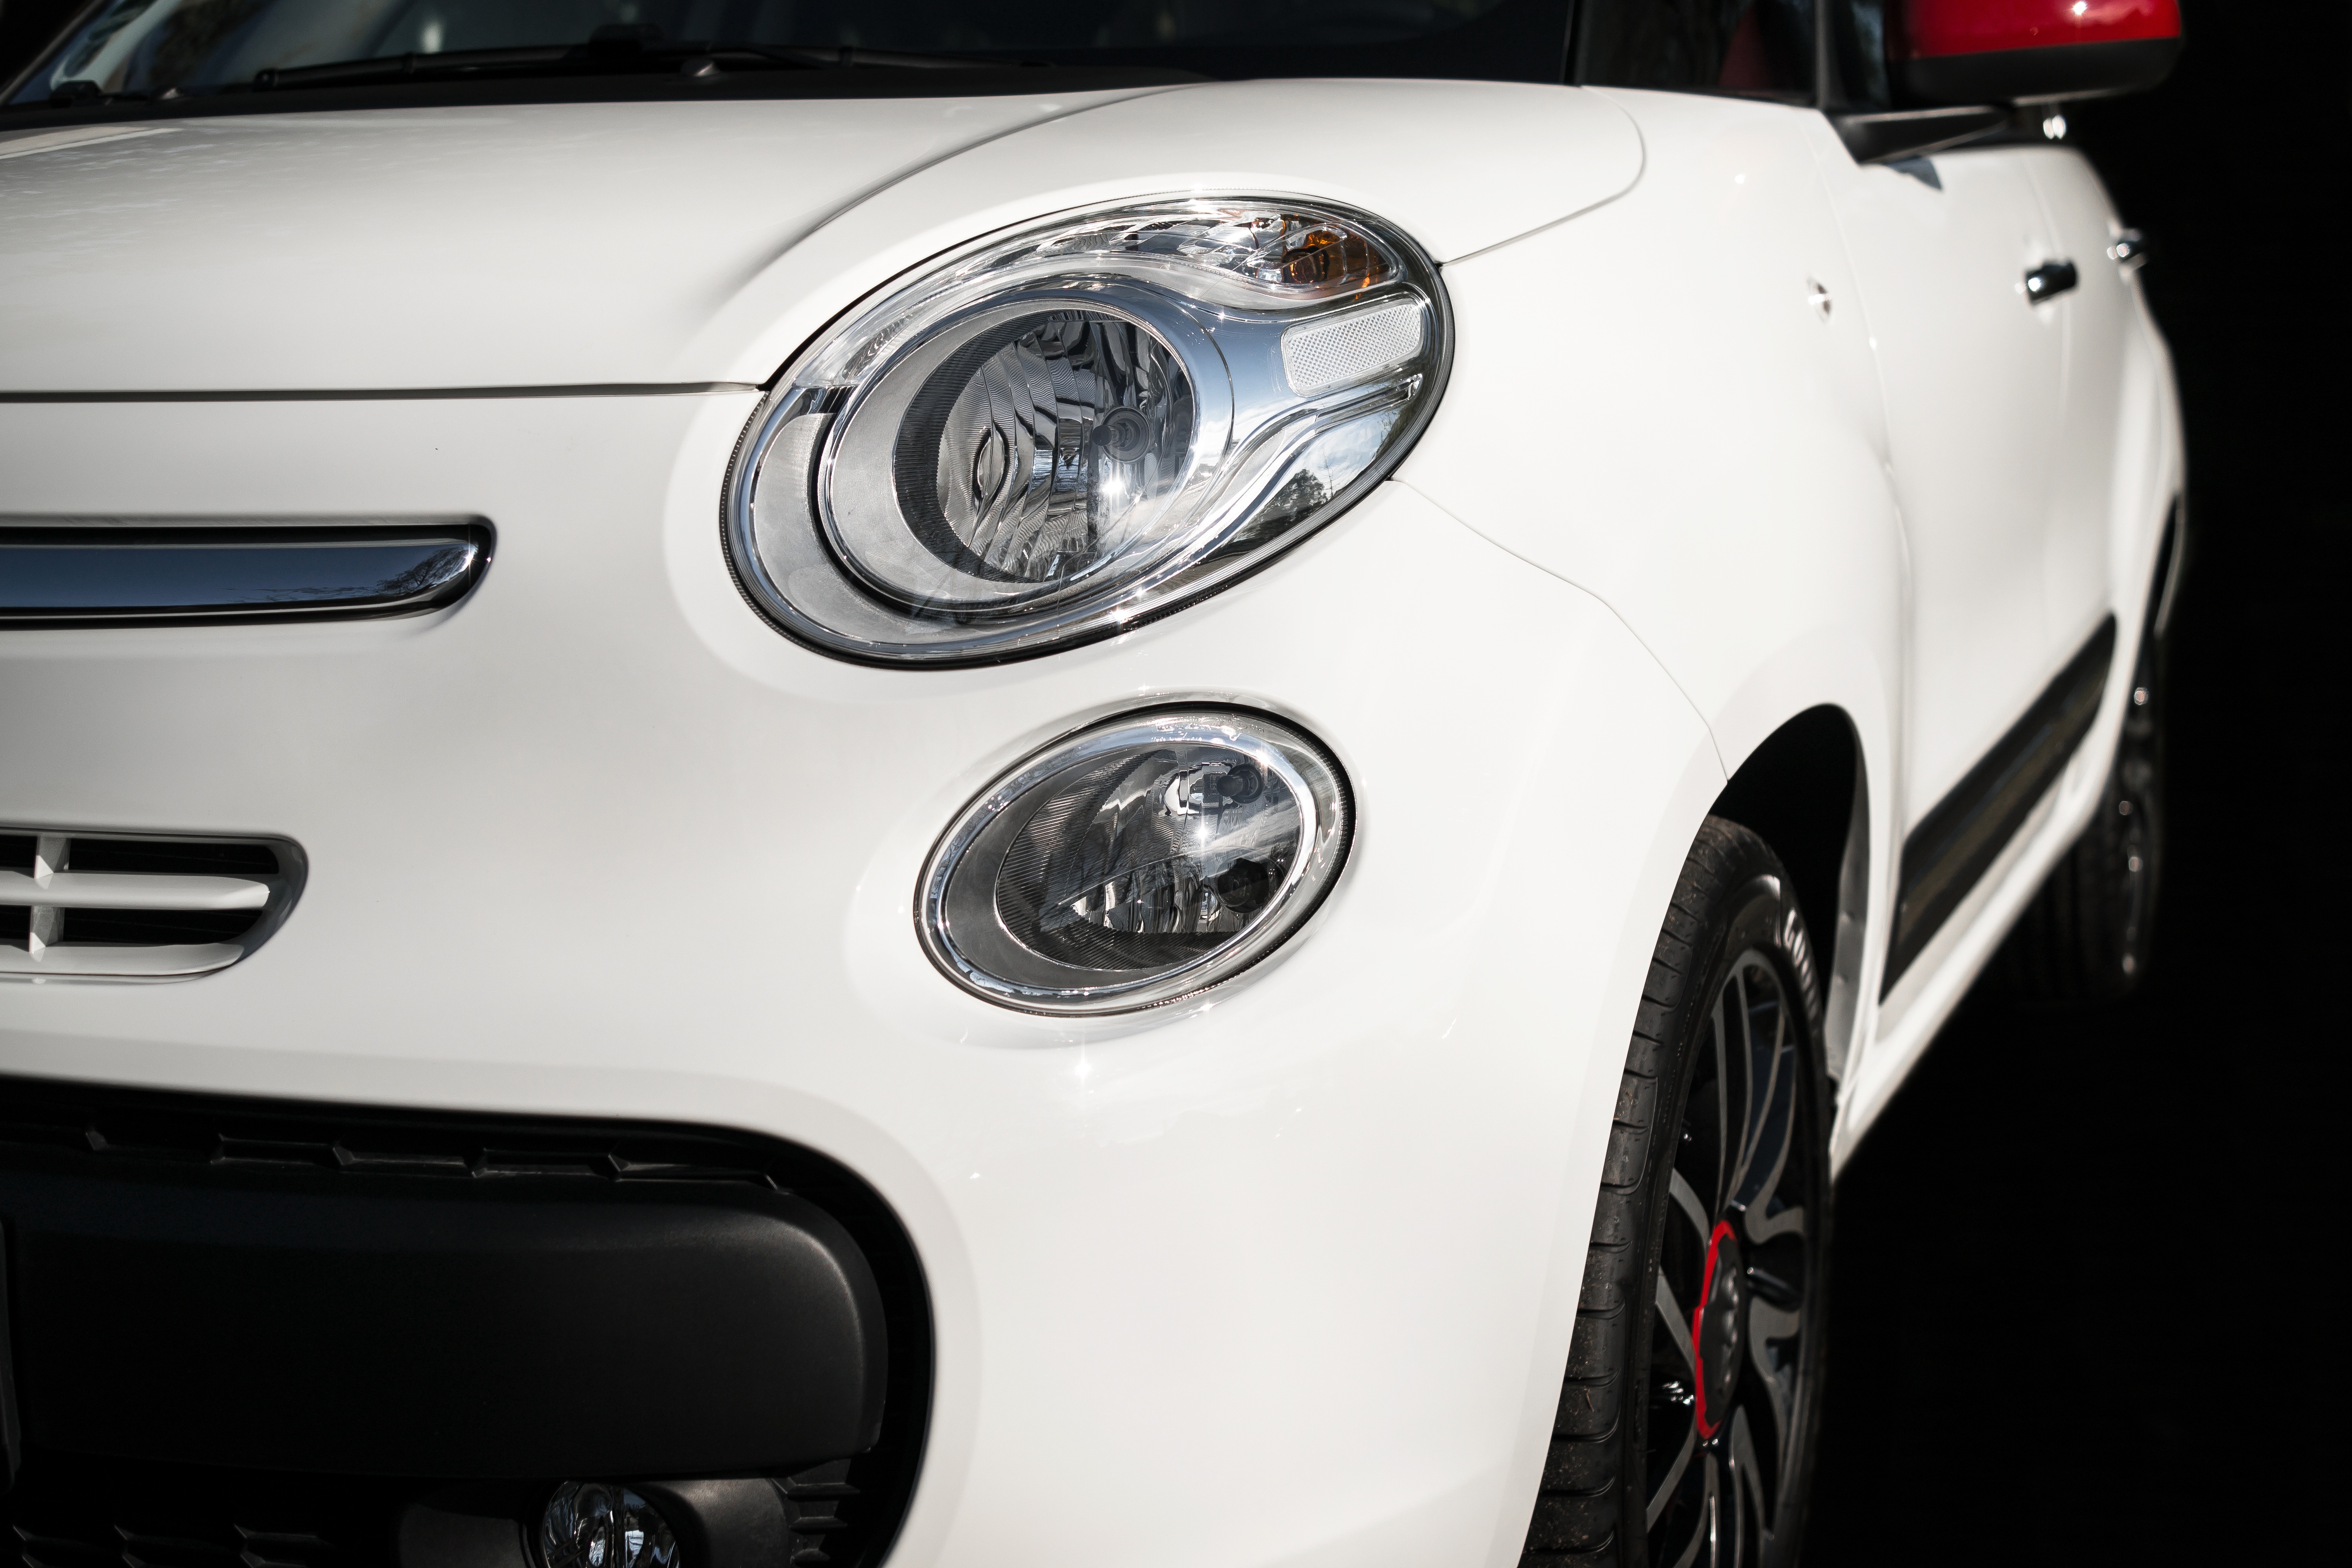
car, vehicle, auto, lamp, spotlight, bumper, fiat 500, fiat, city car, car headlights, land vehicle, automobile make, automotive exterior, automotive design, luxury vehicle, family car, compact sport utility vehicle